Al-An'am

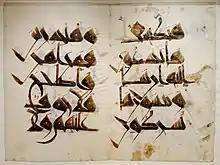
Bifolium from the Nurse's Qur'an (Mushaf al-Hadina) with fragment of the Surah Al-An'am. Kairouan, Zirid dynasty, 1020. Metropolitan Museum of Art

Al-An'am (The Cattle) is the sixth chapter (sūrah) of the Quran, with 165 verses (āyāt). Coming in order in the Quran after Al-Fatiha, Al-Baqarah, Al 'Imran, An-Nisa', and Al-Ma'idah, this surah dwells on such themes as the clear signs of Allah's Dominion and Power, rejecting polytheism and unbelief, the establishment of Tawhid (pure monotheism), the Revelation, Messengership, and Resurrection. It is a "Meccan surah", and it is believed to have been revealed in its entirety during the middle stage of the Meccan period of Islam. This explains the timing and contextual background of the believed revelation ("Asbāb al-nuzūl"). The surah also reports the story of Ibrahim, who calls others to stop worshiping celestial bodies and turn towards Allah.